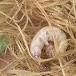
Crop: Maize
Condition: spodoptera-frugiperda-p